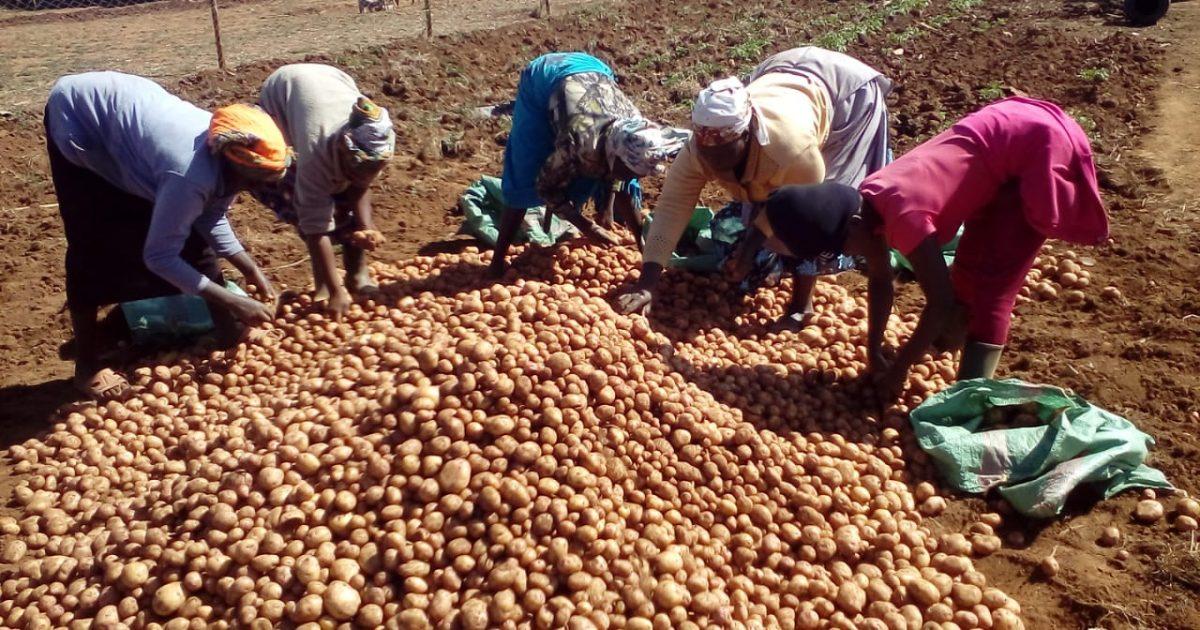
Wakulima wakike wakiwa shambani wanachambua na kupanga viazi vizuri katika magunia, wamevaa mavazi ya kazi na wanaonekana wakishirikiana kwa bidii katika kuandaa mazao yao kwa ajili ya soko, wakionyesha mchango mkubwa wa wanawake katika kilimo cha mazao ya biashara.